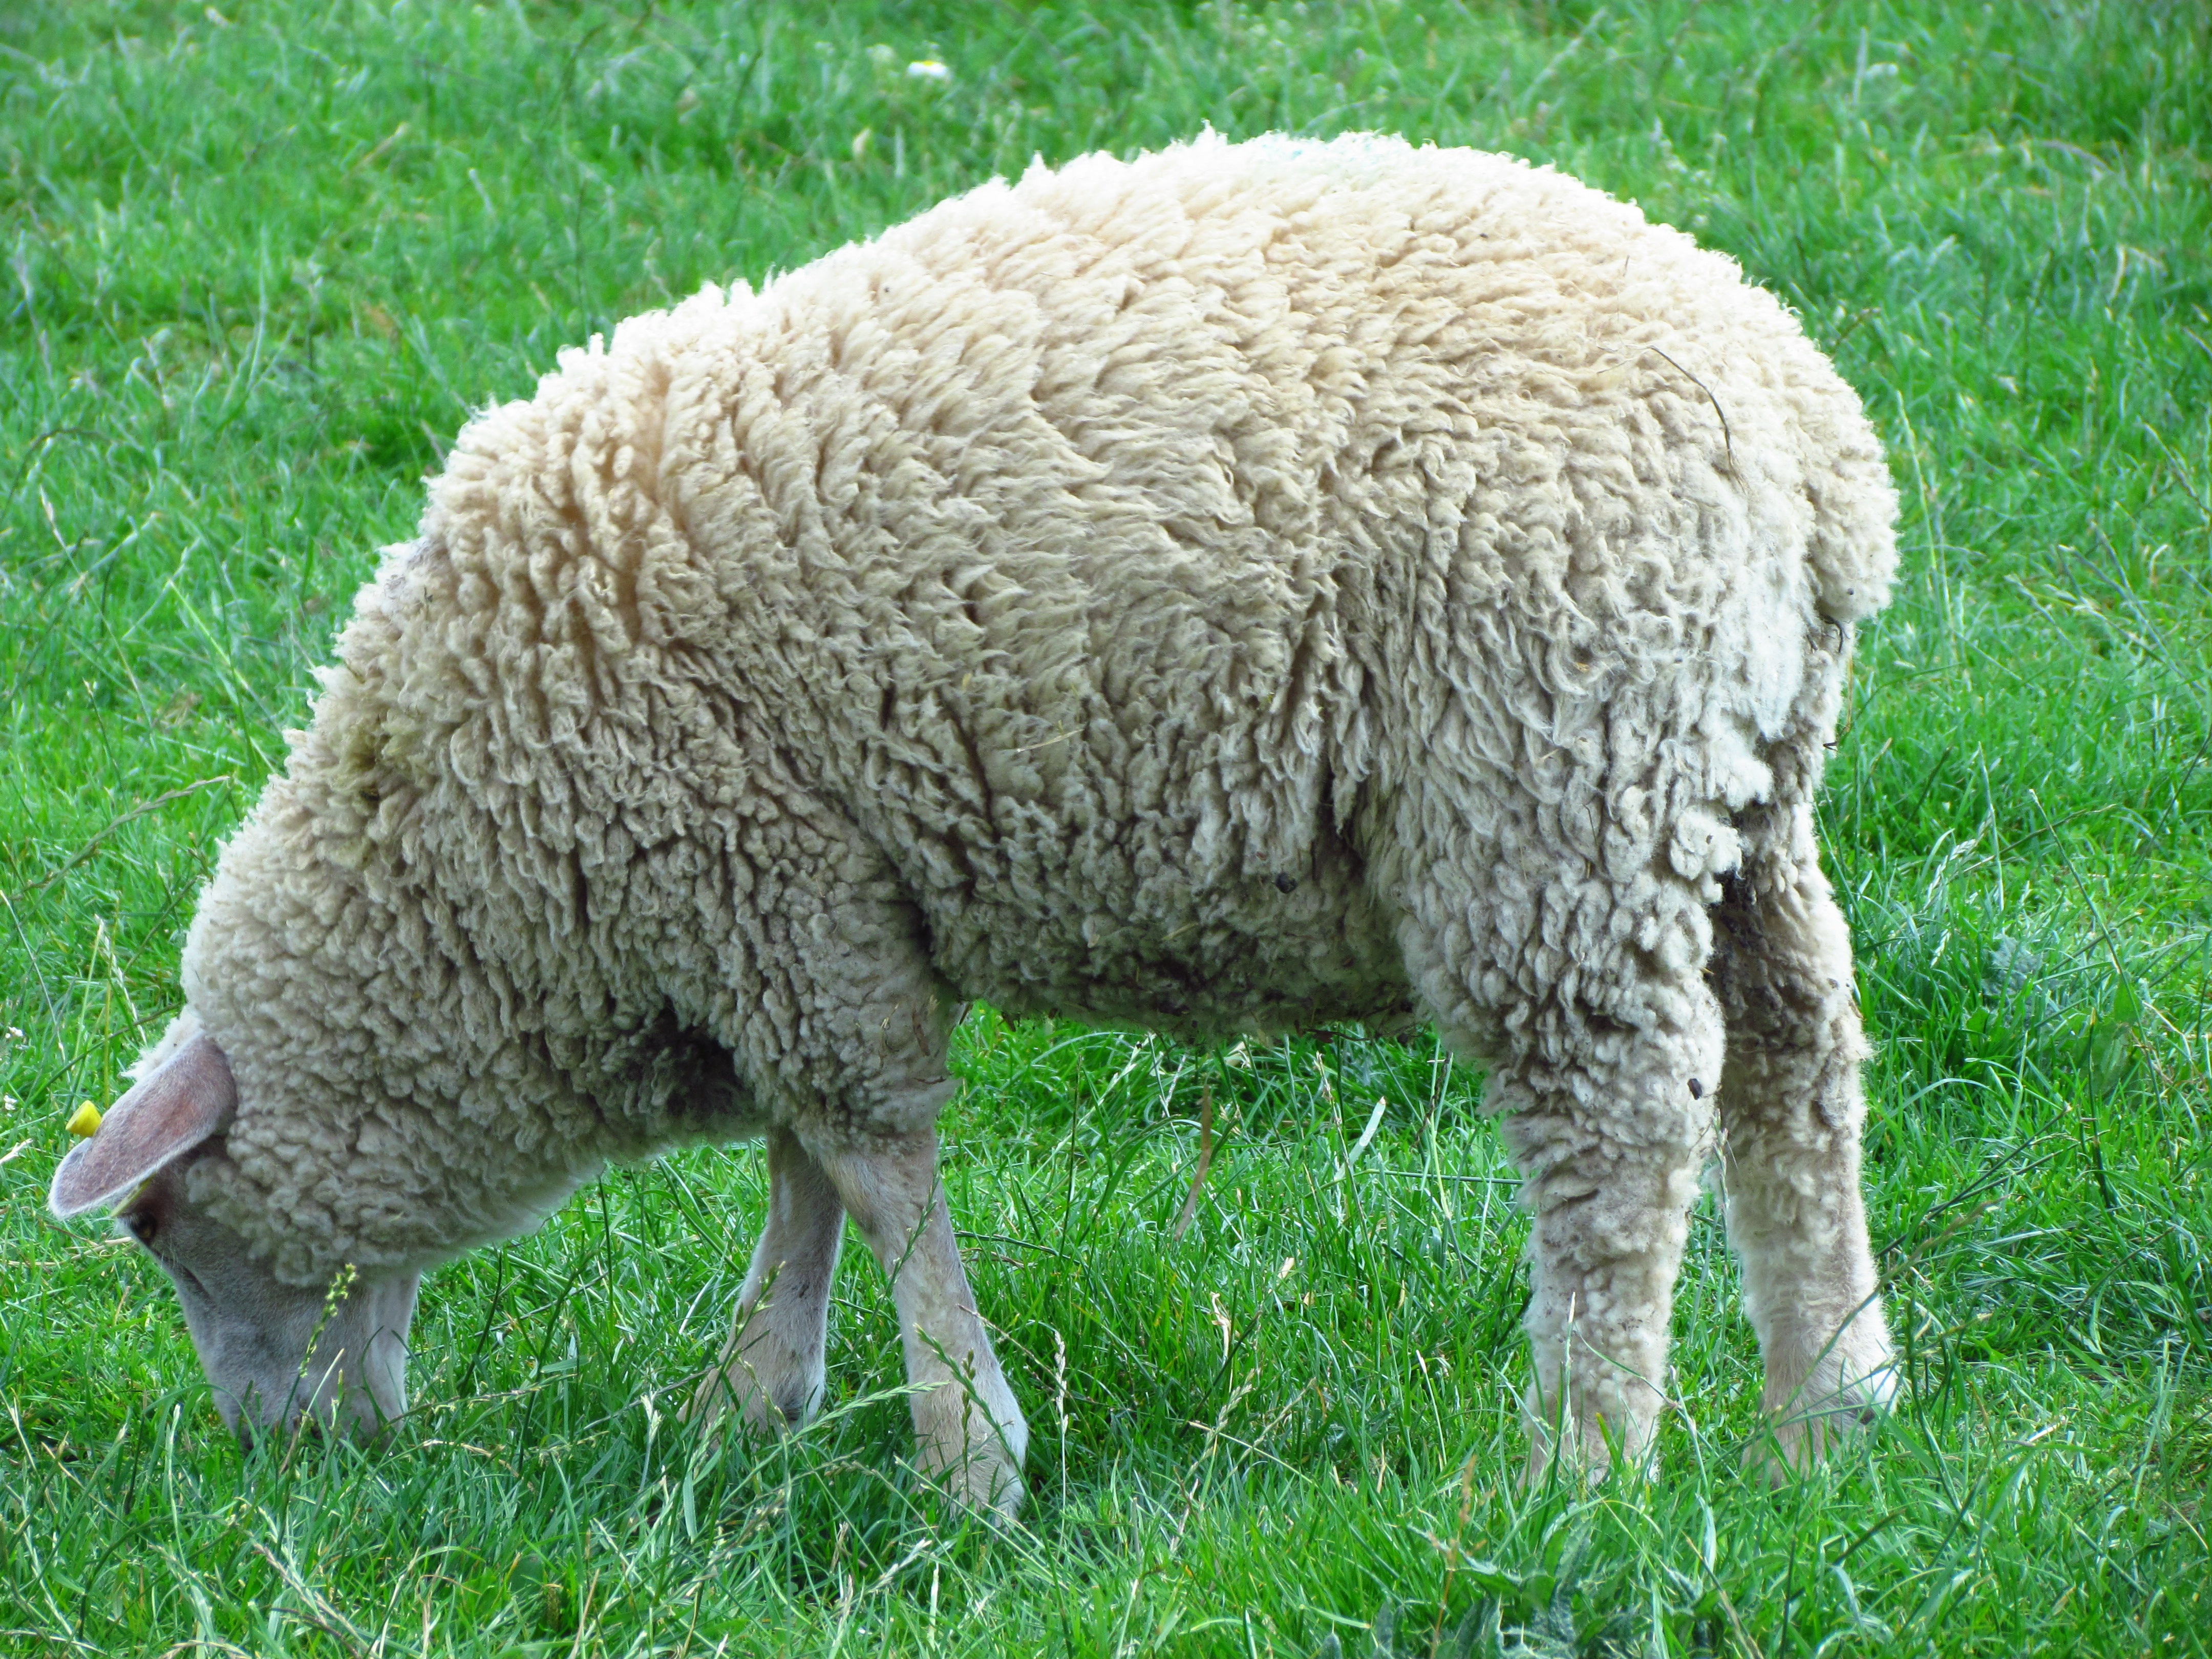
nature, grass, animal, herd, pasture, grazing, sheep, mammal, fauna, grassland, vertebrate, sheeps, cow goat family